St Nicholas Russian Orthodox Cathedral, Brisbane

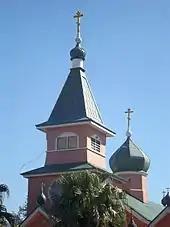
Spire, 2015

St Nicholas Russian Orthodox Cathedral is situated with its main face to Vulture Street, in a setting of tall mature trees.